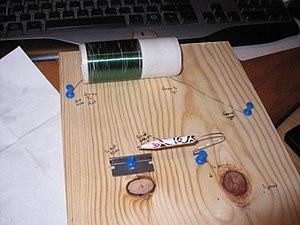
Le récepteur à cristal connu sous les noms de poste à galène, de poste à diode ainsi que de poste à pyrite est un récepteur radio à modulation d'amplitude extrêmement simple qui historiquement dès le début du XXᵉ siècle permit la réception des ondes radioélectriques des premières bandes radios, des signaux de la tour Eiffel et des premiers postes de radiodiffusion. Le récepteur à cristal équipait les stations de T.S.F. des navires, les stations de T.S.F. des ballons dirigeables, les stations de T.S.F. des avions, les stations portables. Il a aussi permis à des milliers d'amateurs de s'initier à l'électronique et joua un rôle important pour la diffusion de messages pendant la Première Guerre mondiale et pendant la Seconde Guerre mondiale.